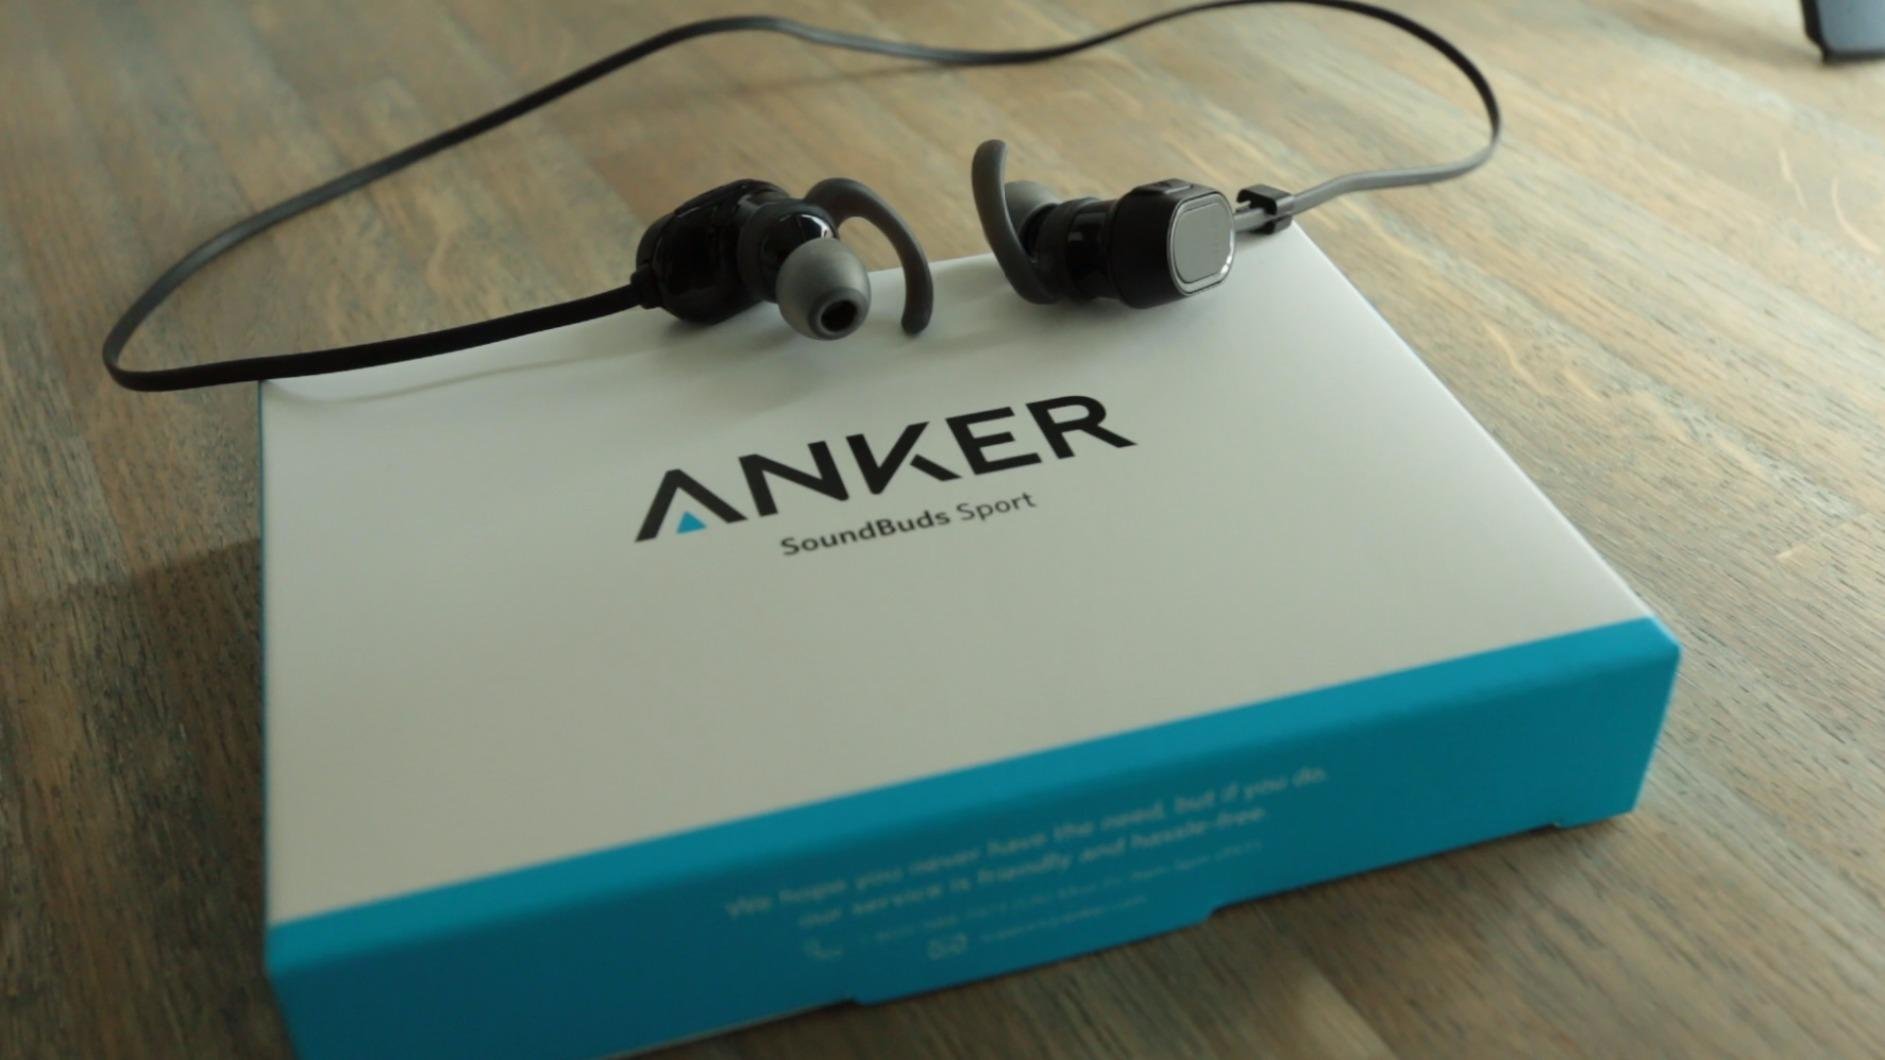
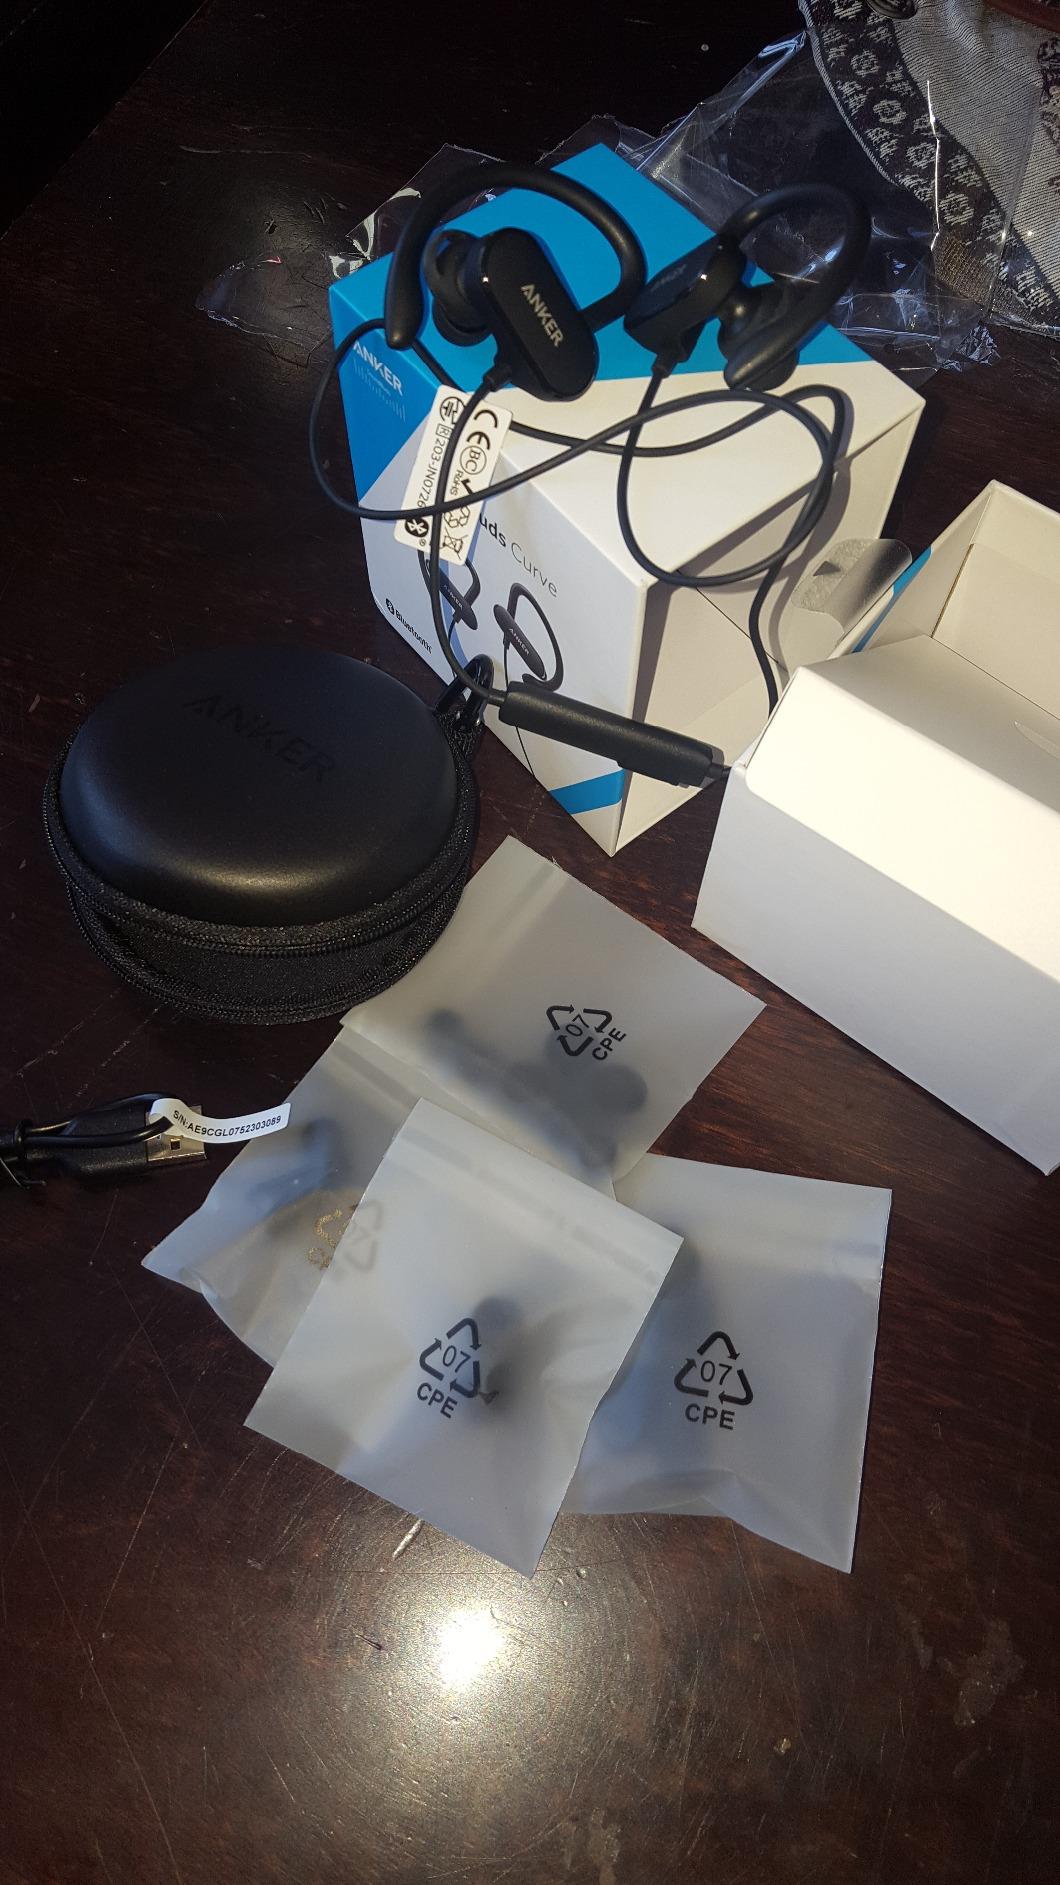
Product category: headphones
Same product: no